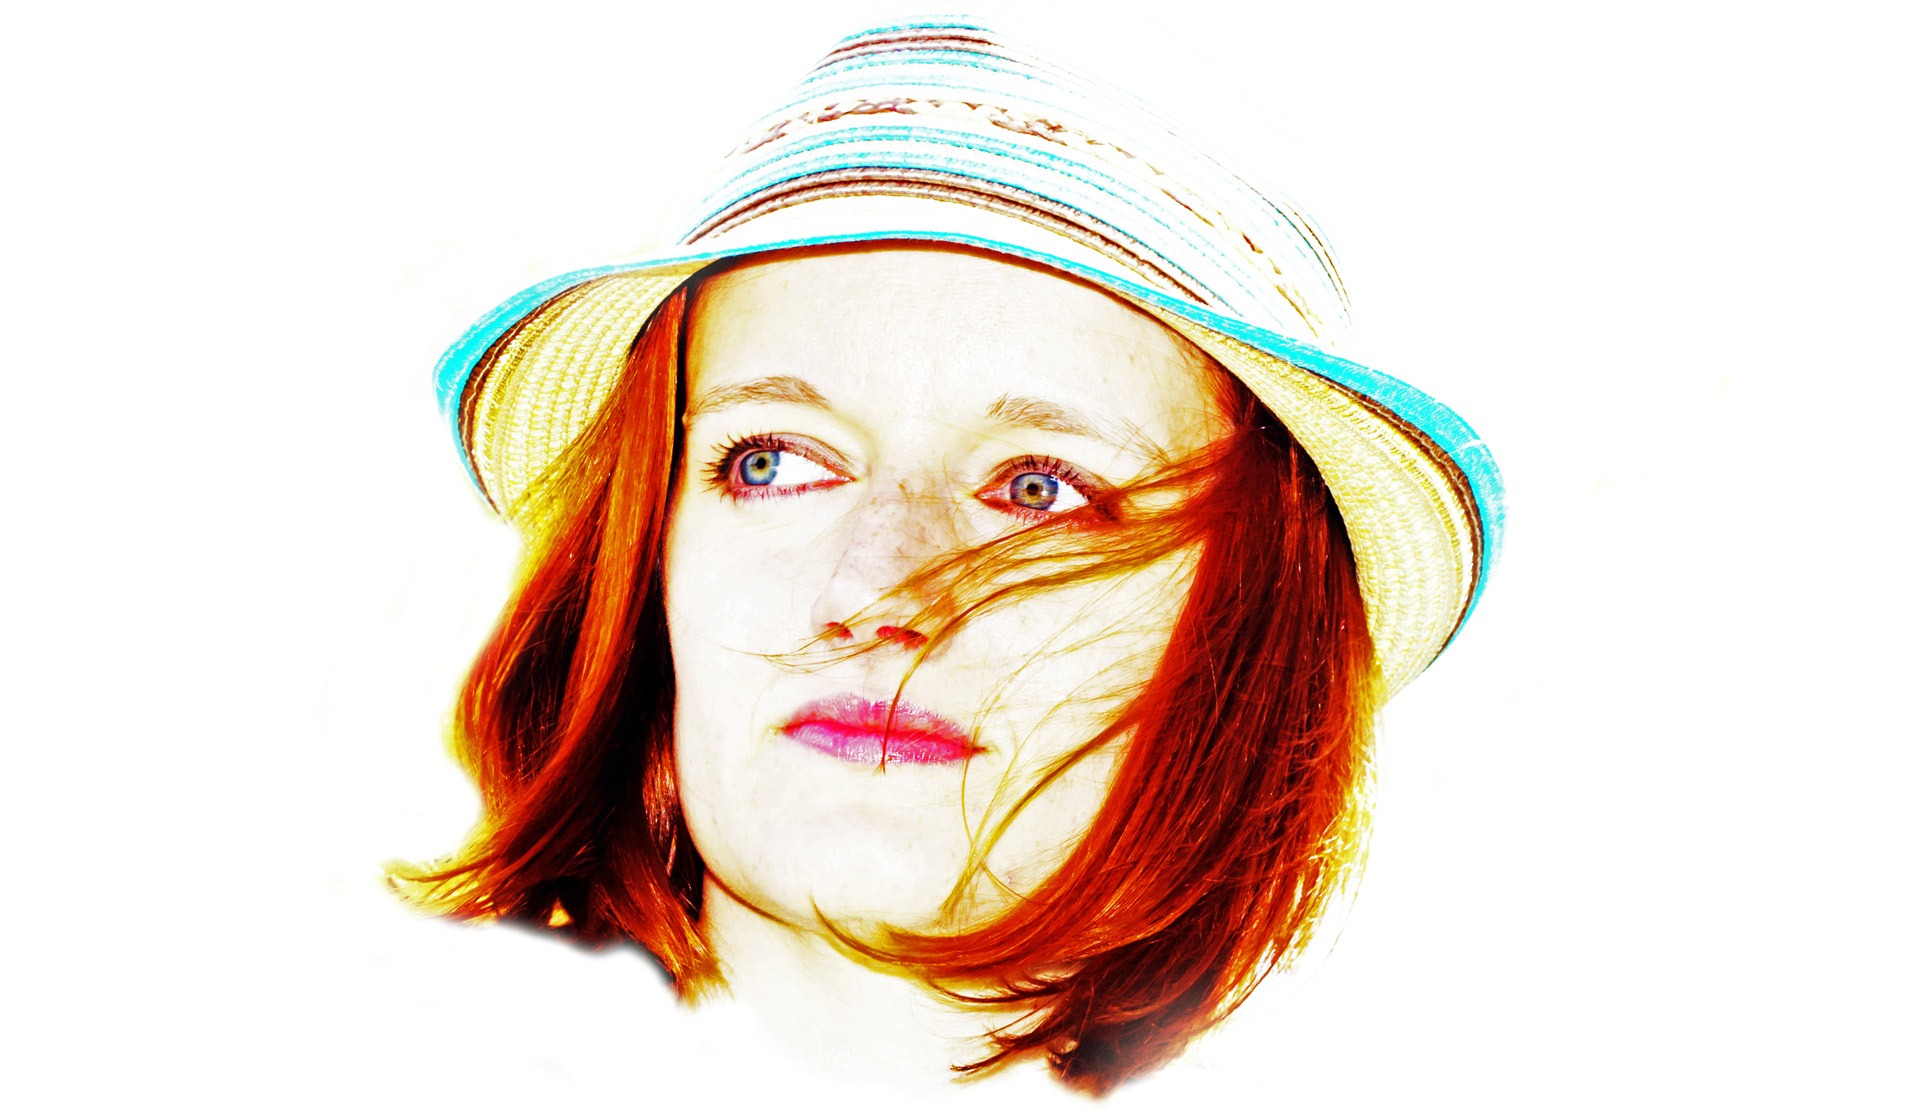
people, girl, woman, hair, white, view, female, portrait, red, kiss, hat, hairstyle, face, illustration, eye, head, light effect